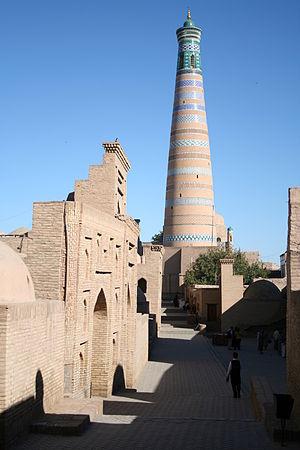
Minaret Islam Khodja
Khiva est une ville d'Ouzbékistan, située au nord-ouest de ce pays dans une oasis à 469 kilomètres de Boukhara. Son ancien nom, Khwarezm, est celui de la région historique dont elle fut la capitale.